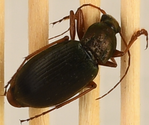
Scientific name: Chlaenius aestivus
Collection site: Smithsonian Environmental Research Center NEON (SERC), plot SERC_021